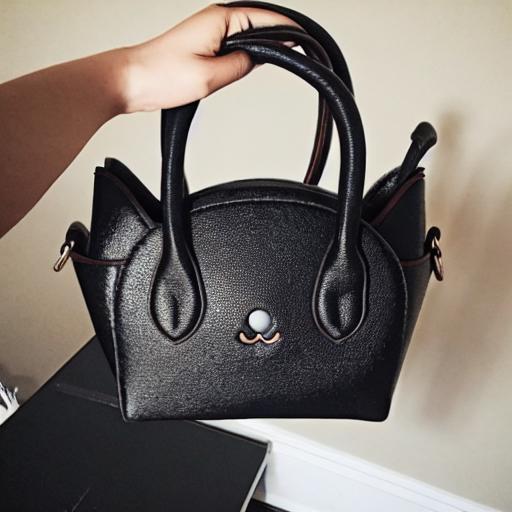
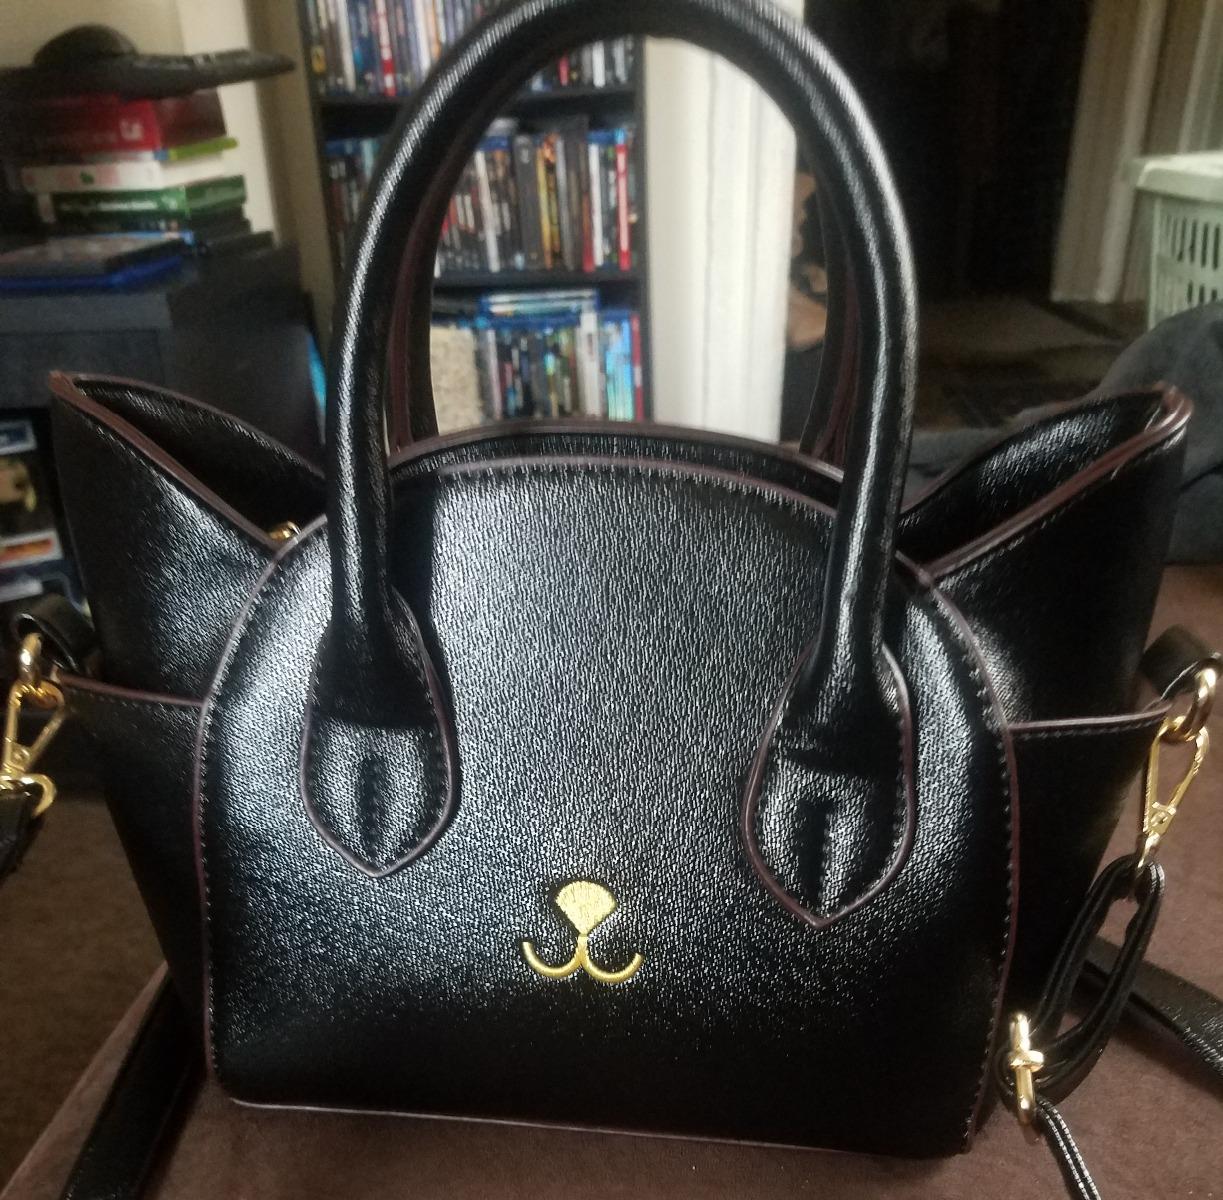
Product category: accessories_handbag
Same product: no